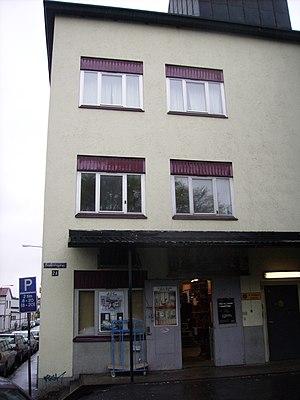
Cet article présente la liste de mosquées de Suède. La première mosquée de Suède fut la mosquée Nasir en 1976 à Göteborg. Depuis, d'autres mosquées se sont édifiées sur le territoire suédois, notamment dans les années 1990 et 2000.